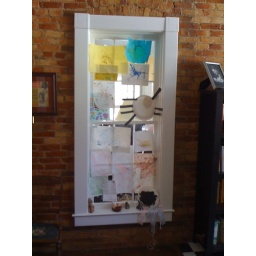
Lil's artistic creations hang from the interior window in our dining area. Her favorite: the paper plate spider from halloween.